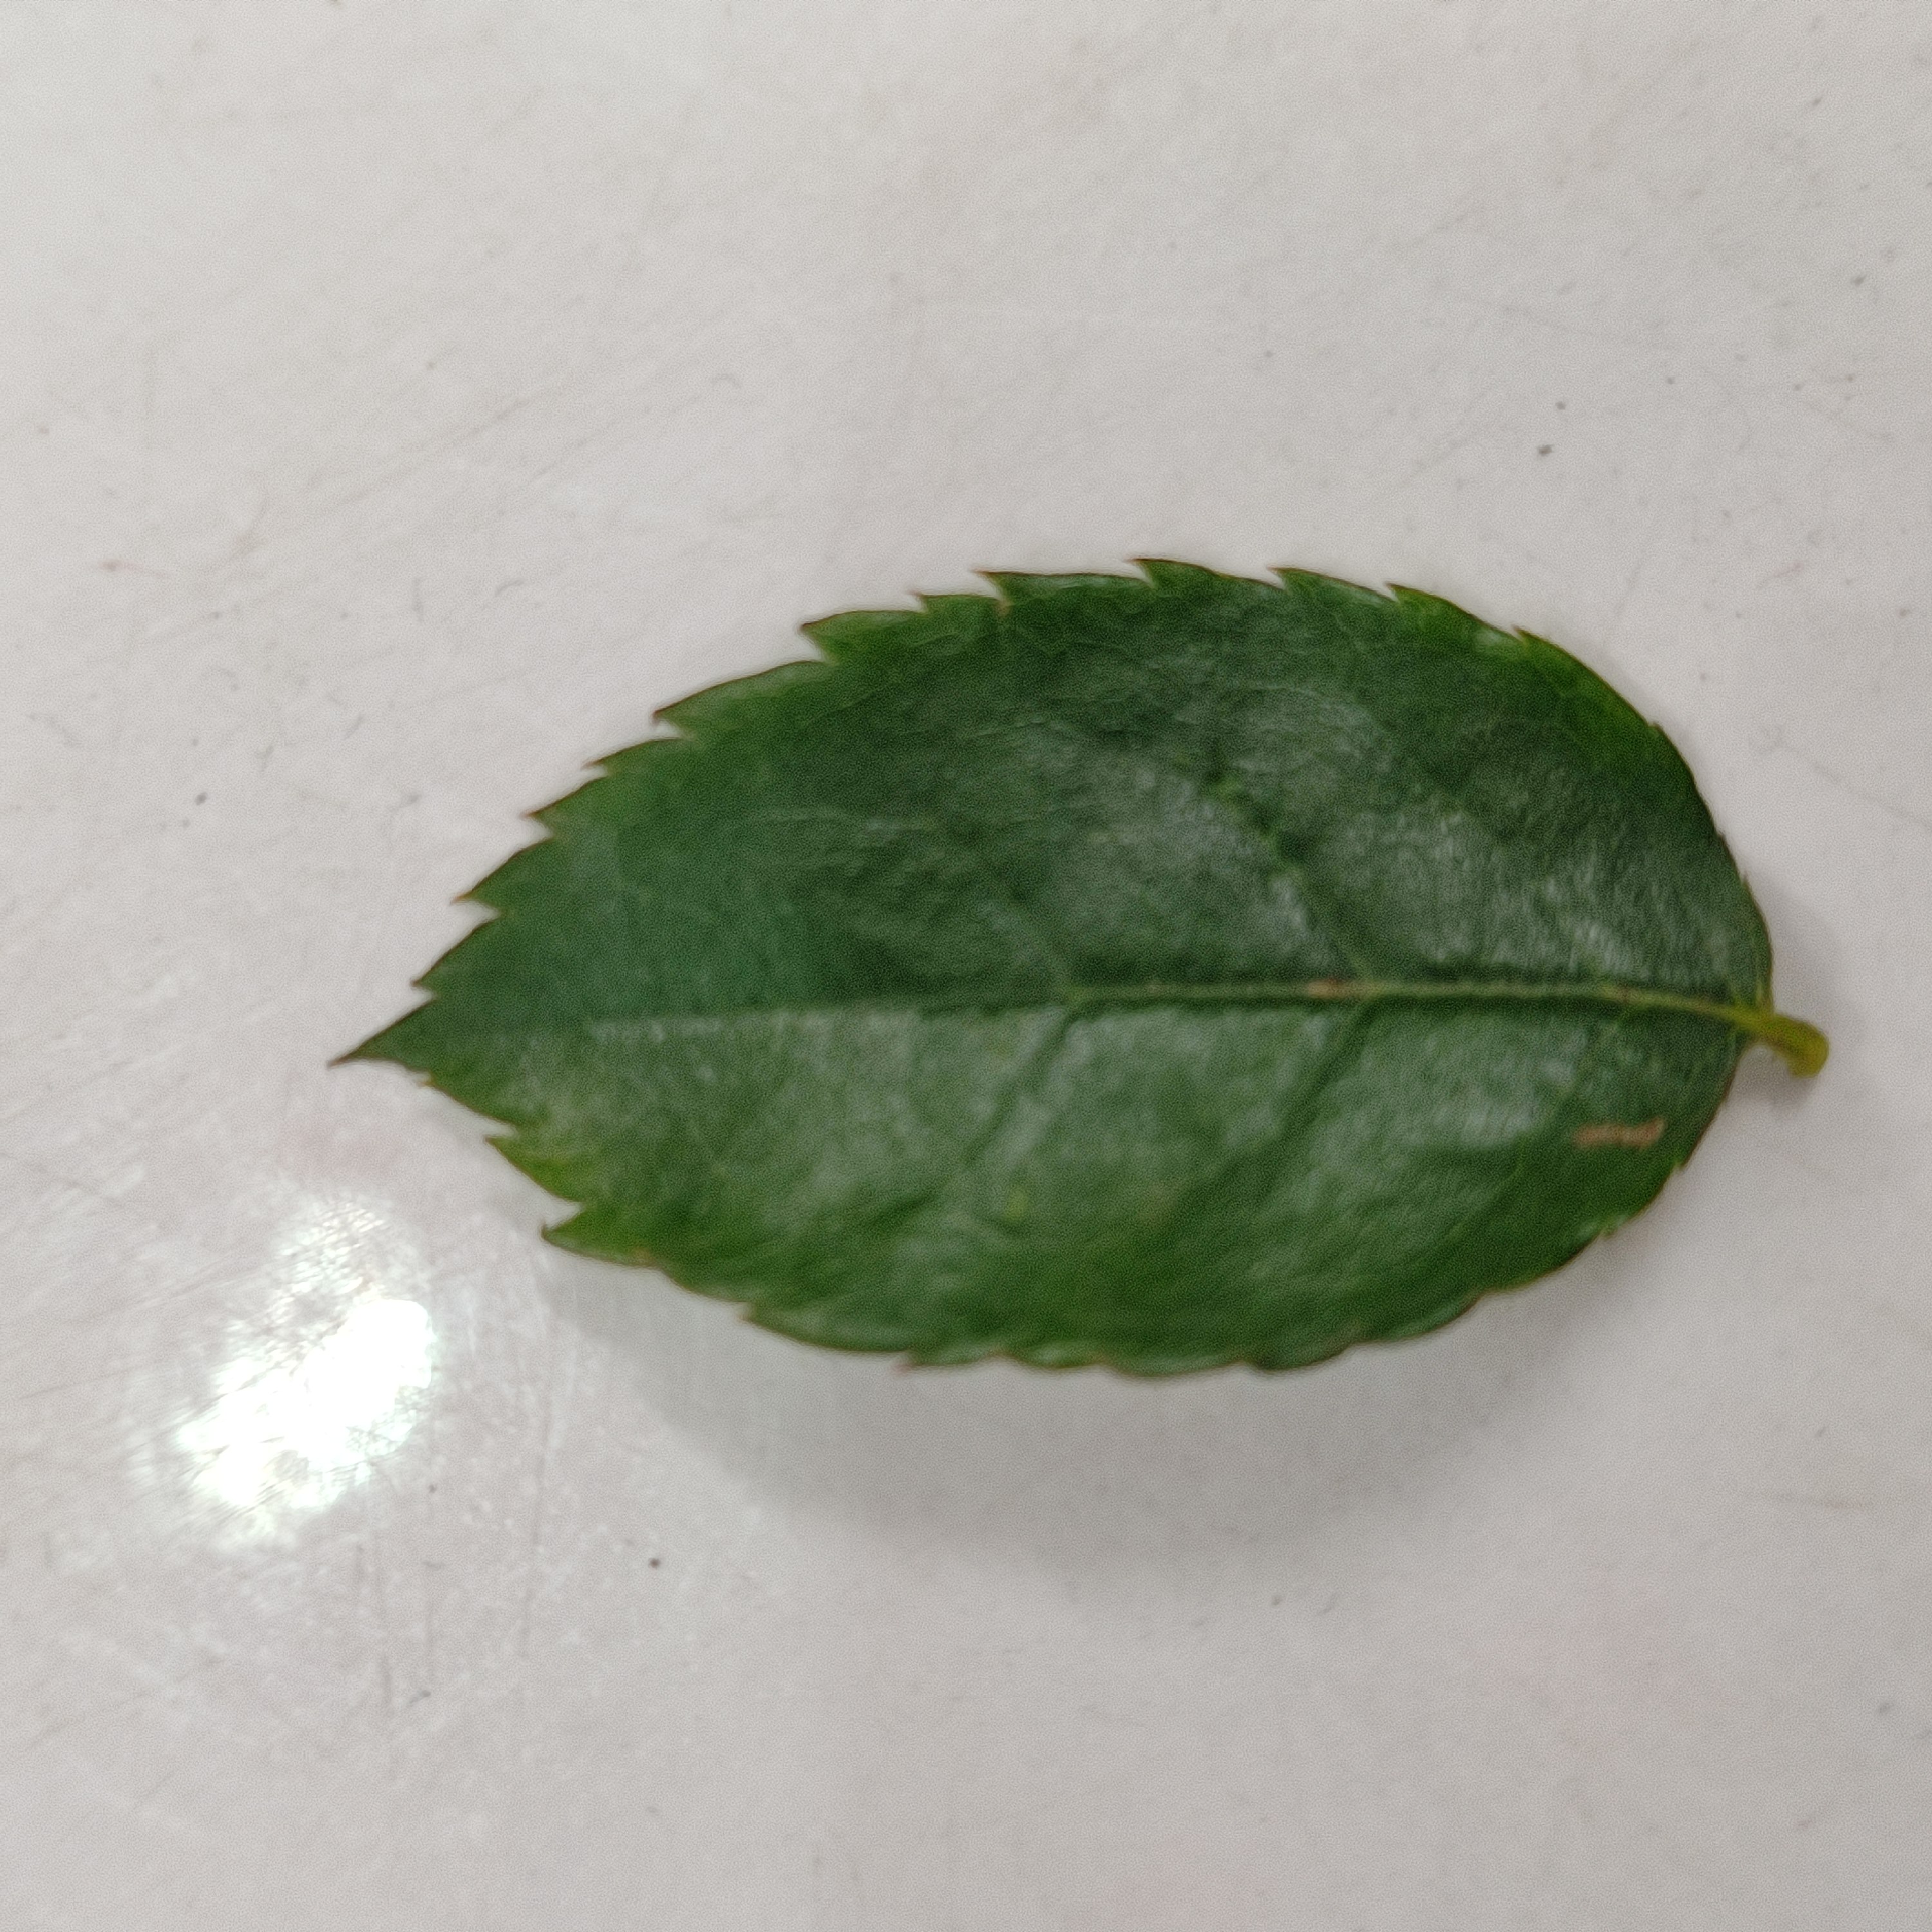
Label: Healthy Leaf